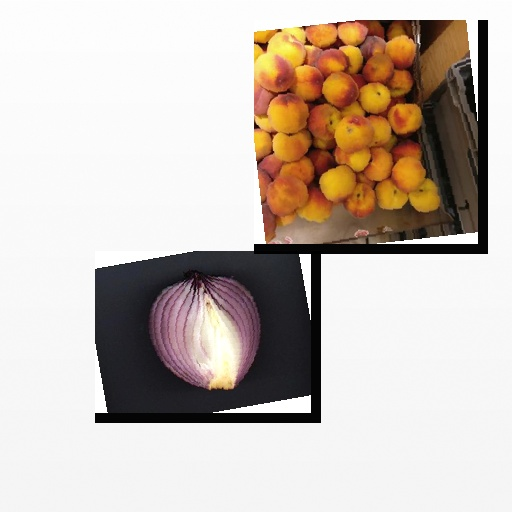
Food items: onion, peach